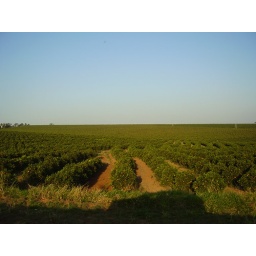
lots of orange trees in Brotas